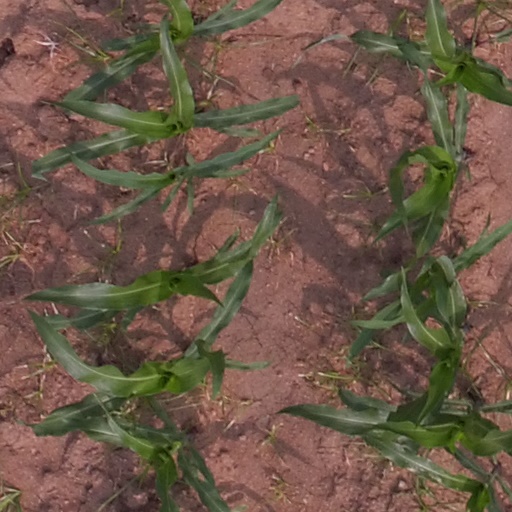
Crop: maize; corn